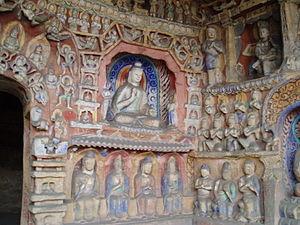
Buddha de Datong Dominique Kirsner 2004
Datong est une ville de la province du Shanxi en Chine. Sa population était de 3 318 054 habitants en 2010. On y parle le dialecte de Datong du Jin yu.